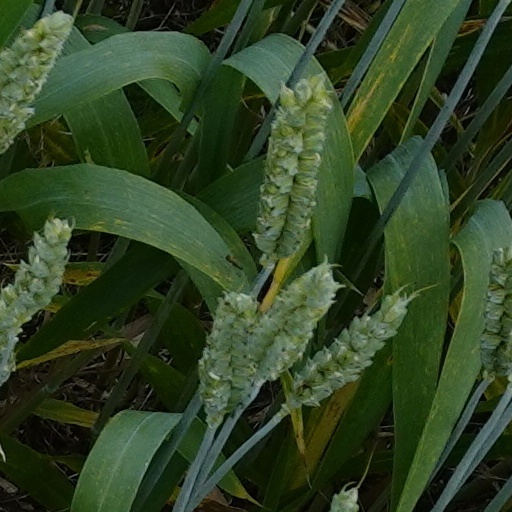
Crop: wheat